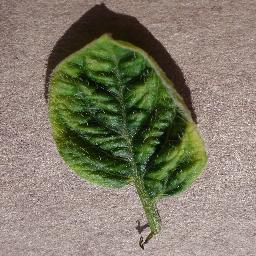
Label: Tomato___Tomato_Yellow_Leaf_Curl_Virus